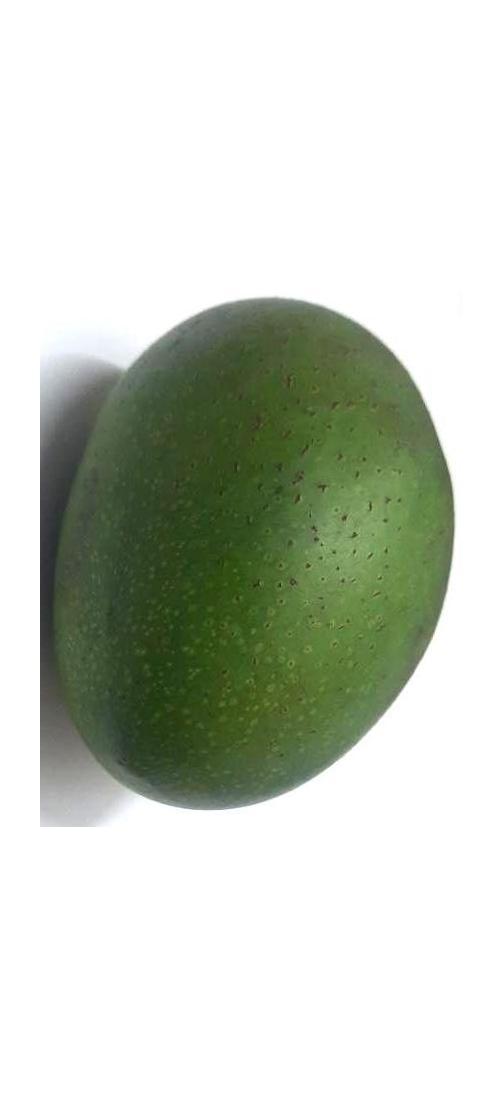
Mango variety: Ashshina Zhinuk